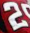
Number: 2